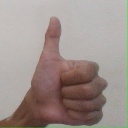
अक्षर: थ